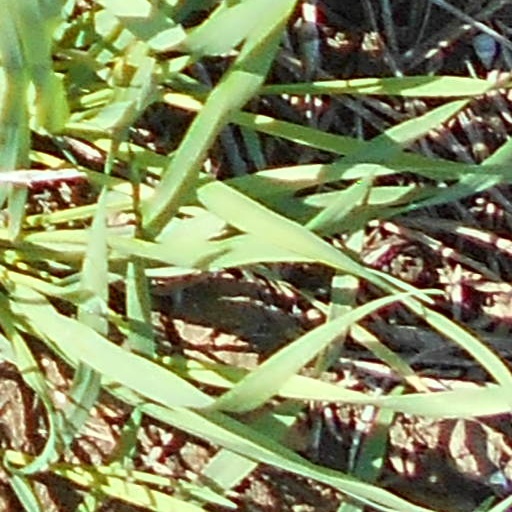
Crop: wheat